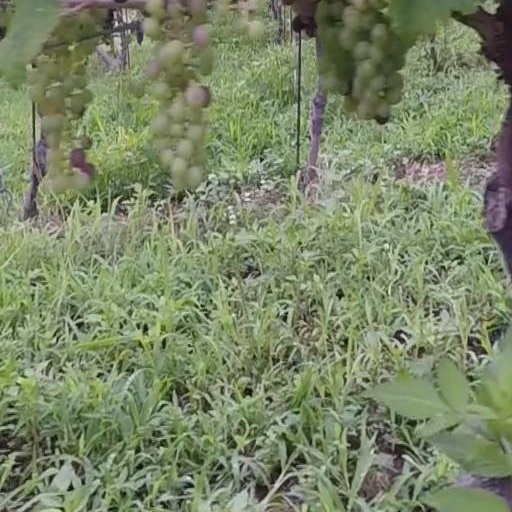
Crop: grape